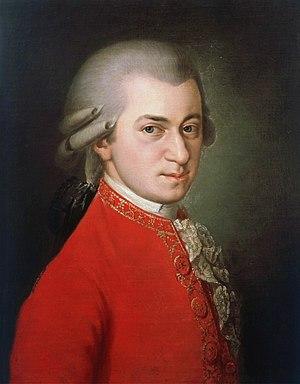
La chronologie de la musique classique présente sur une échelle de temps les événements constitutifs de l'histoire de la musique classique entendue par convention comme l'ensemble de la musique savante occidentale par opposition à la musique populaire ou à la musique du monde ainsi que les naissance et disparition des acteurs les plus significatifs de ce domaine. La classification musicologique des grandes périodes est organisée en tableaux synoptiques par décennie où sont reportés les éléments considérés comme marquant une période par les musicologues.
Les concertos pour piano et orchestre de Wolfgang Amadeus Mozart forment un ensemble de vingt-sept œuvres de ce genre écrites par le compositeur autrichien entre 1767 et 1791.
Frédéric François Chopin est un compositeur et pianiste virtuose d'ascendance franco-polonaise, né en 1810 à Żelazowa Wola, sur le territoire du duché de Varsovie, et mort en 1849 à Paris.
L’avenue Mozart est une avenue du 16ᵉ arrondissement de Paris.
Georg Joseph Vogler, plus connu sous le nom de l’abbé Vogler, est un compositeur, organiste, pédagogue et théoricien allemand né à Wurtzbourg le 15 juin 1749 et mort à Darmstadt le 6 mai 1814.
L'Adagio en do majeur pour harmonica de verre K. 356/617ᵃ est une œuvre écrite par Wolfgang Amadeus Mozart probablement en 1791 à Vienne. Il s'agit de la dernière d'une série de cinq œuvres écrites pour des instruments peu usités.
Leck mir den Arsch fein recht schön sauber est un canon pour trois voix en si bémol majeur, K. 233/382d. On a longtemps cru qu'il avait été composé par Wolfgang Amadeus Mozart en 1782 à Vienne, mais il s'avère qu'il a plutôt été composé par Wenzel Trnka.
Prague est la capitale et la plus grande ville de la Tchéquie, en Bohême. Située au cœur de l'Europe centrale, à l'ouest du pays, la ville est édifiée sur les rives de la Vltava.
La Sonate pour piano nᵒ 17 en si bémol majeur, K. 570, de Wolfgang Amadeus Mozart a été écrite en février 1789. Elle fait probablement partie des six sonates commandées par la cour de Prusse en mai 1789.
Le Prélude (Fantaisie) et fugue en do majeur nᵒ 1 pour piano, K. 394/383ᵃ, est une œuvre pour piano de Wolfgang Amadeus Mozart, écrite à Vienne en avril 1782.
La Fantaisie en fa mineur pour orgue mécanique, K 608, a été écrite par Wolfgang Amadeus Mozart à Vienne, le 3 mars 1791. Elle fait partie d'une série d'œuvres écrites pour des instruments peu usuels.
La musique classique désigne pour le grand public l'ensemble de la musique occidentale savante d'origine liturgique et séculière, par opposition à la musique populaire, depuis la musique médiévale à nos jours. On suggère que l’expansion de l'industrie musicale de la seconde moitié de XXᵉ siècle est à l’origine du changement de terminologie : l'adjectif « classique » remplace l'adjectif « savante » utilisé auparavant, afin de rompre avec la perception des pratiques liées à ce genre musical.
La chronologie des opéras présente sur une échelle de temps les naissance et mort des principaux compositeurs et interprètes d'opéra ainsi que des dates de créations de leurs œuvres et les grands évènements ayant marqués l'histoire de l'opéra entendu ici comme une œuvre destinée à être chantée sur une scène, appartenant à un genre musical vocal classique du même nom et pouvant être considérée comme l’une des formes du théâtre musical occidental regroupées sous l’appellation d’art lyrique.